Serramonte Center

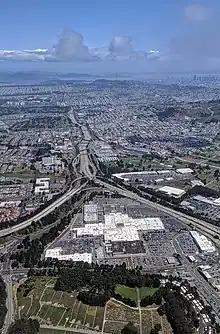
Aerial view of Serramonte Center, looking north toward San Francisco

Serramonte Center is a super-regional shopping mall located at the intersection of California State Route 1 and Interstate 280 in Daly City, California. Opened in 1968, it is owned and managed by Regency Centers and is anchored by Macy's, Dick's Sporting Goods, and Target.